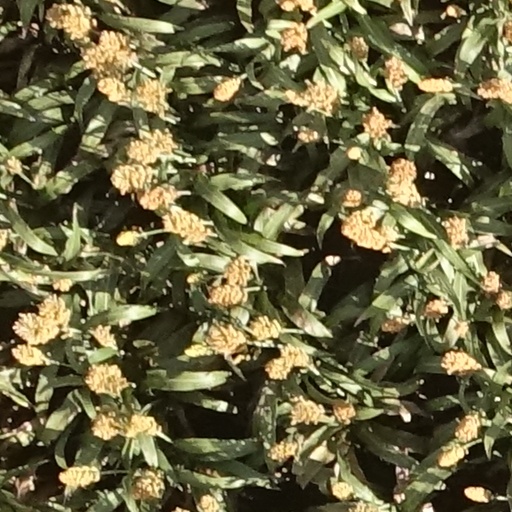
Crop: sorghum